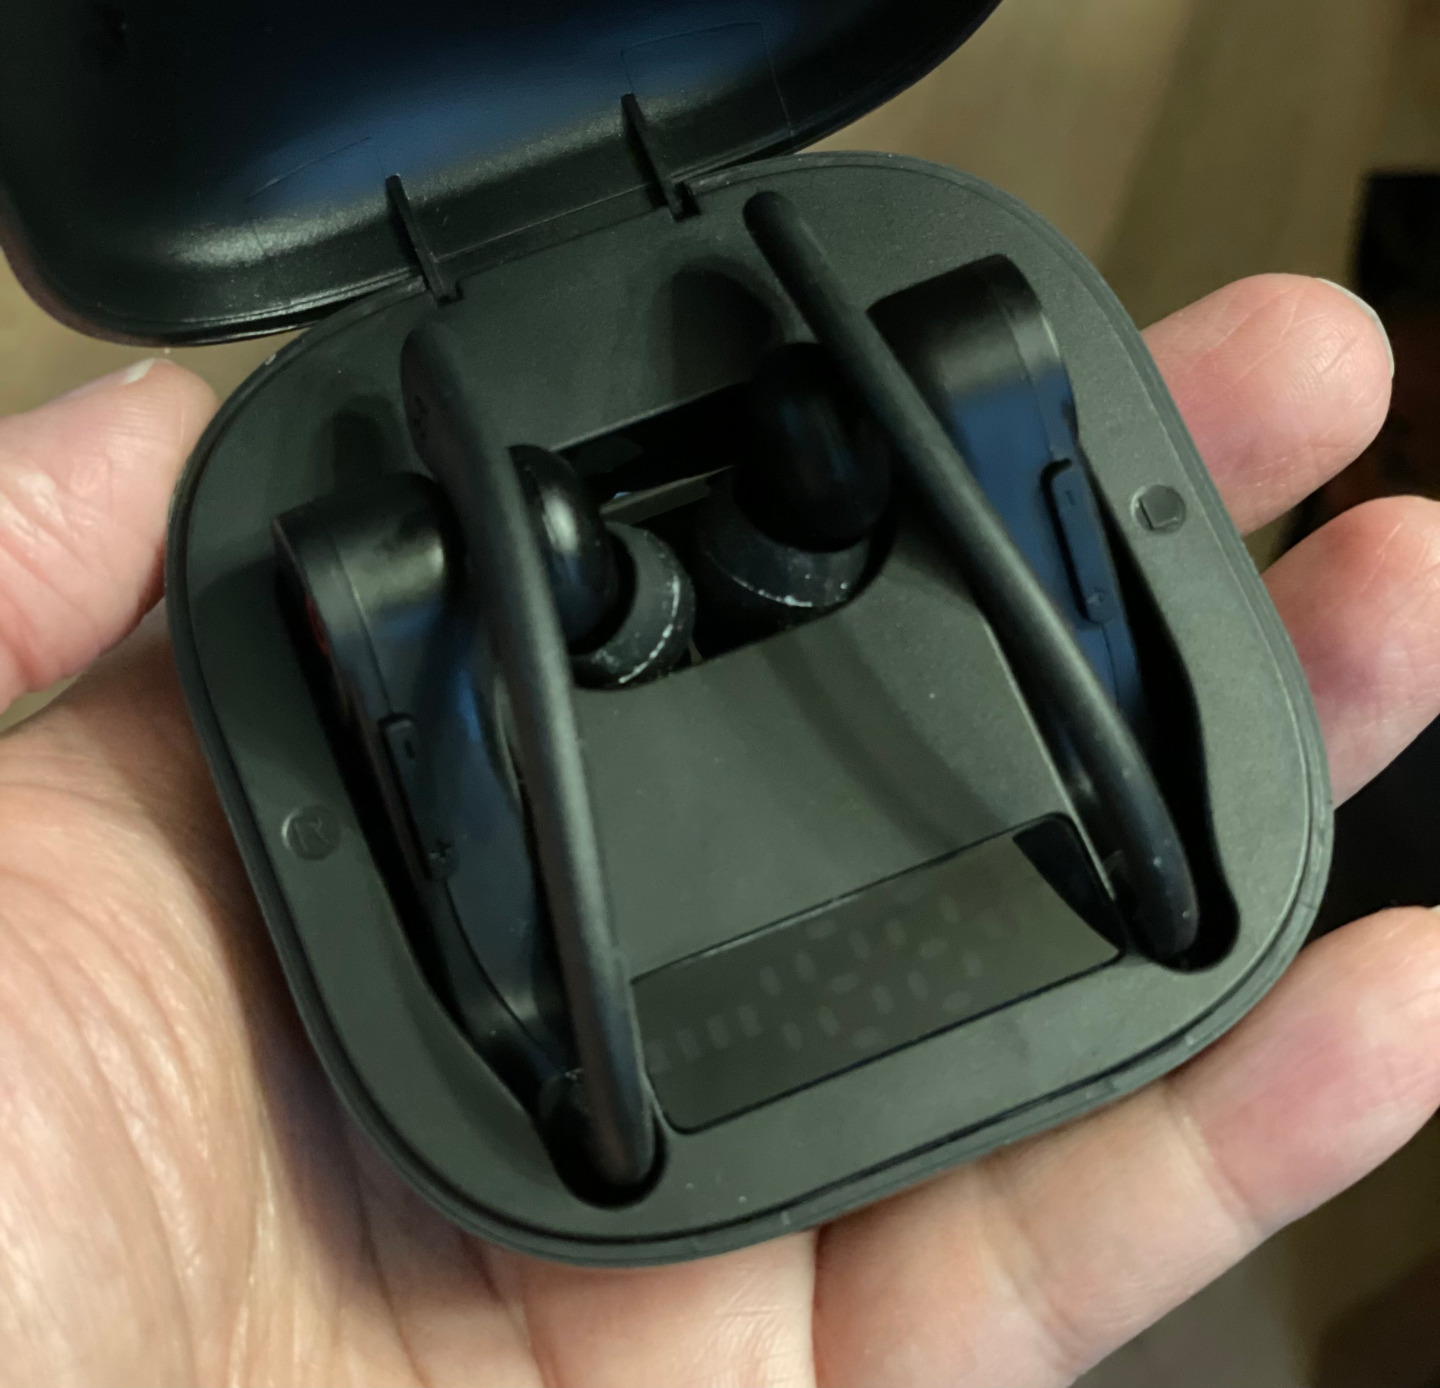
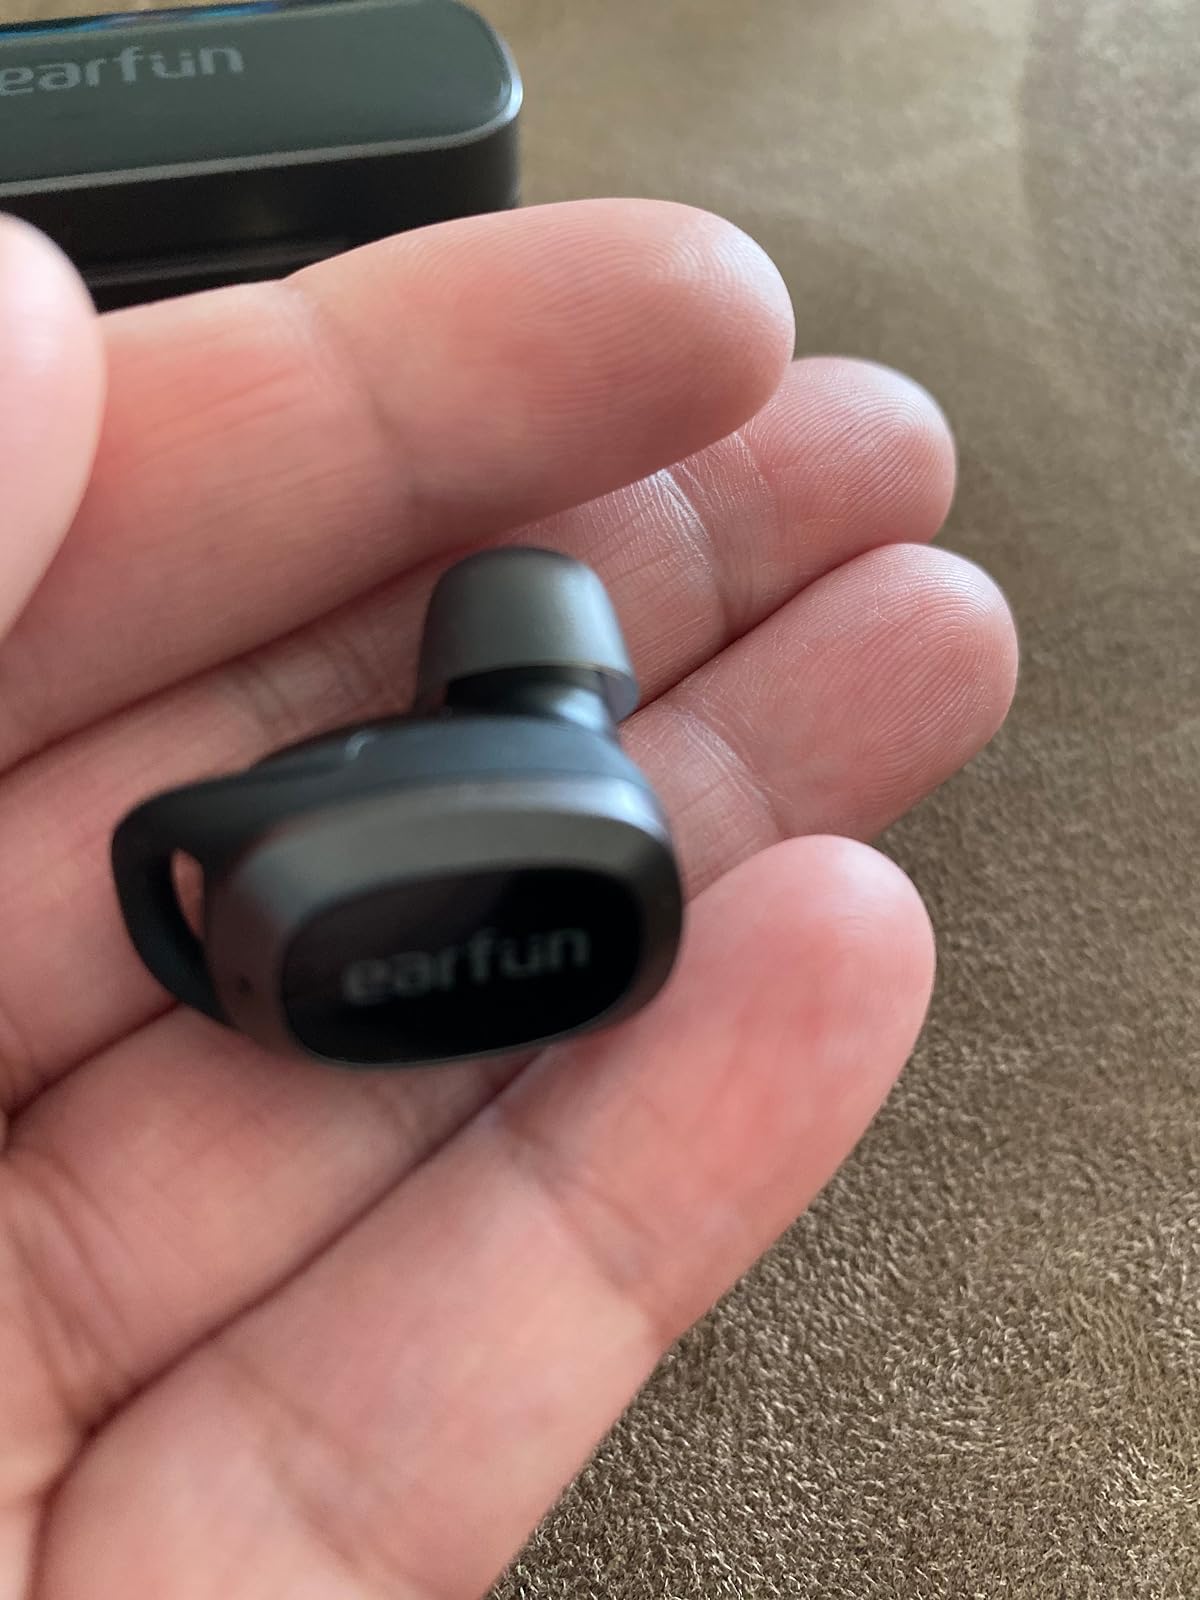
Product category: earbuds
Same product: no